93rd Infantry Division (United States)

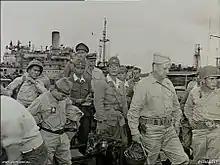
The Japanese commanding officers at Halmahera land at Morotai to surrender to the 93rd Infantry Division

Almost all of the Division occupied Morotai, Dutch New Guinea, from 4 April to 21 October 1945. Scattered skirmishes occurred along the northwestern sector of the island. The 93rd continued its labor and security missions. It occupied Sansapor from 5 April to 10 July 1945, Middleburg Island from 5 April to 7 October 1945, and Noemfoor Island from 13 April to 7 June 1945. The Division then moved to Zamboanga, Philippine Islands, where it remained from 1 July 1945 to 7 January 1946. Patrols encountered light resistance until the end of hostilities, 15 August 1945. Palawan was occupied from 2 July to 5 December 1945, Jolo from 1 July to 2 October 1945, and Sanga-Sanga from 3 July 1945 to 6 January 1946. The Division arrived at Mindanao on 9 October 1945, moved to Tacloban, Leyte on 13 January 1946, and left for home on 17 January 1946.